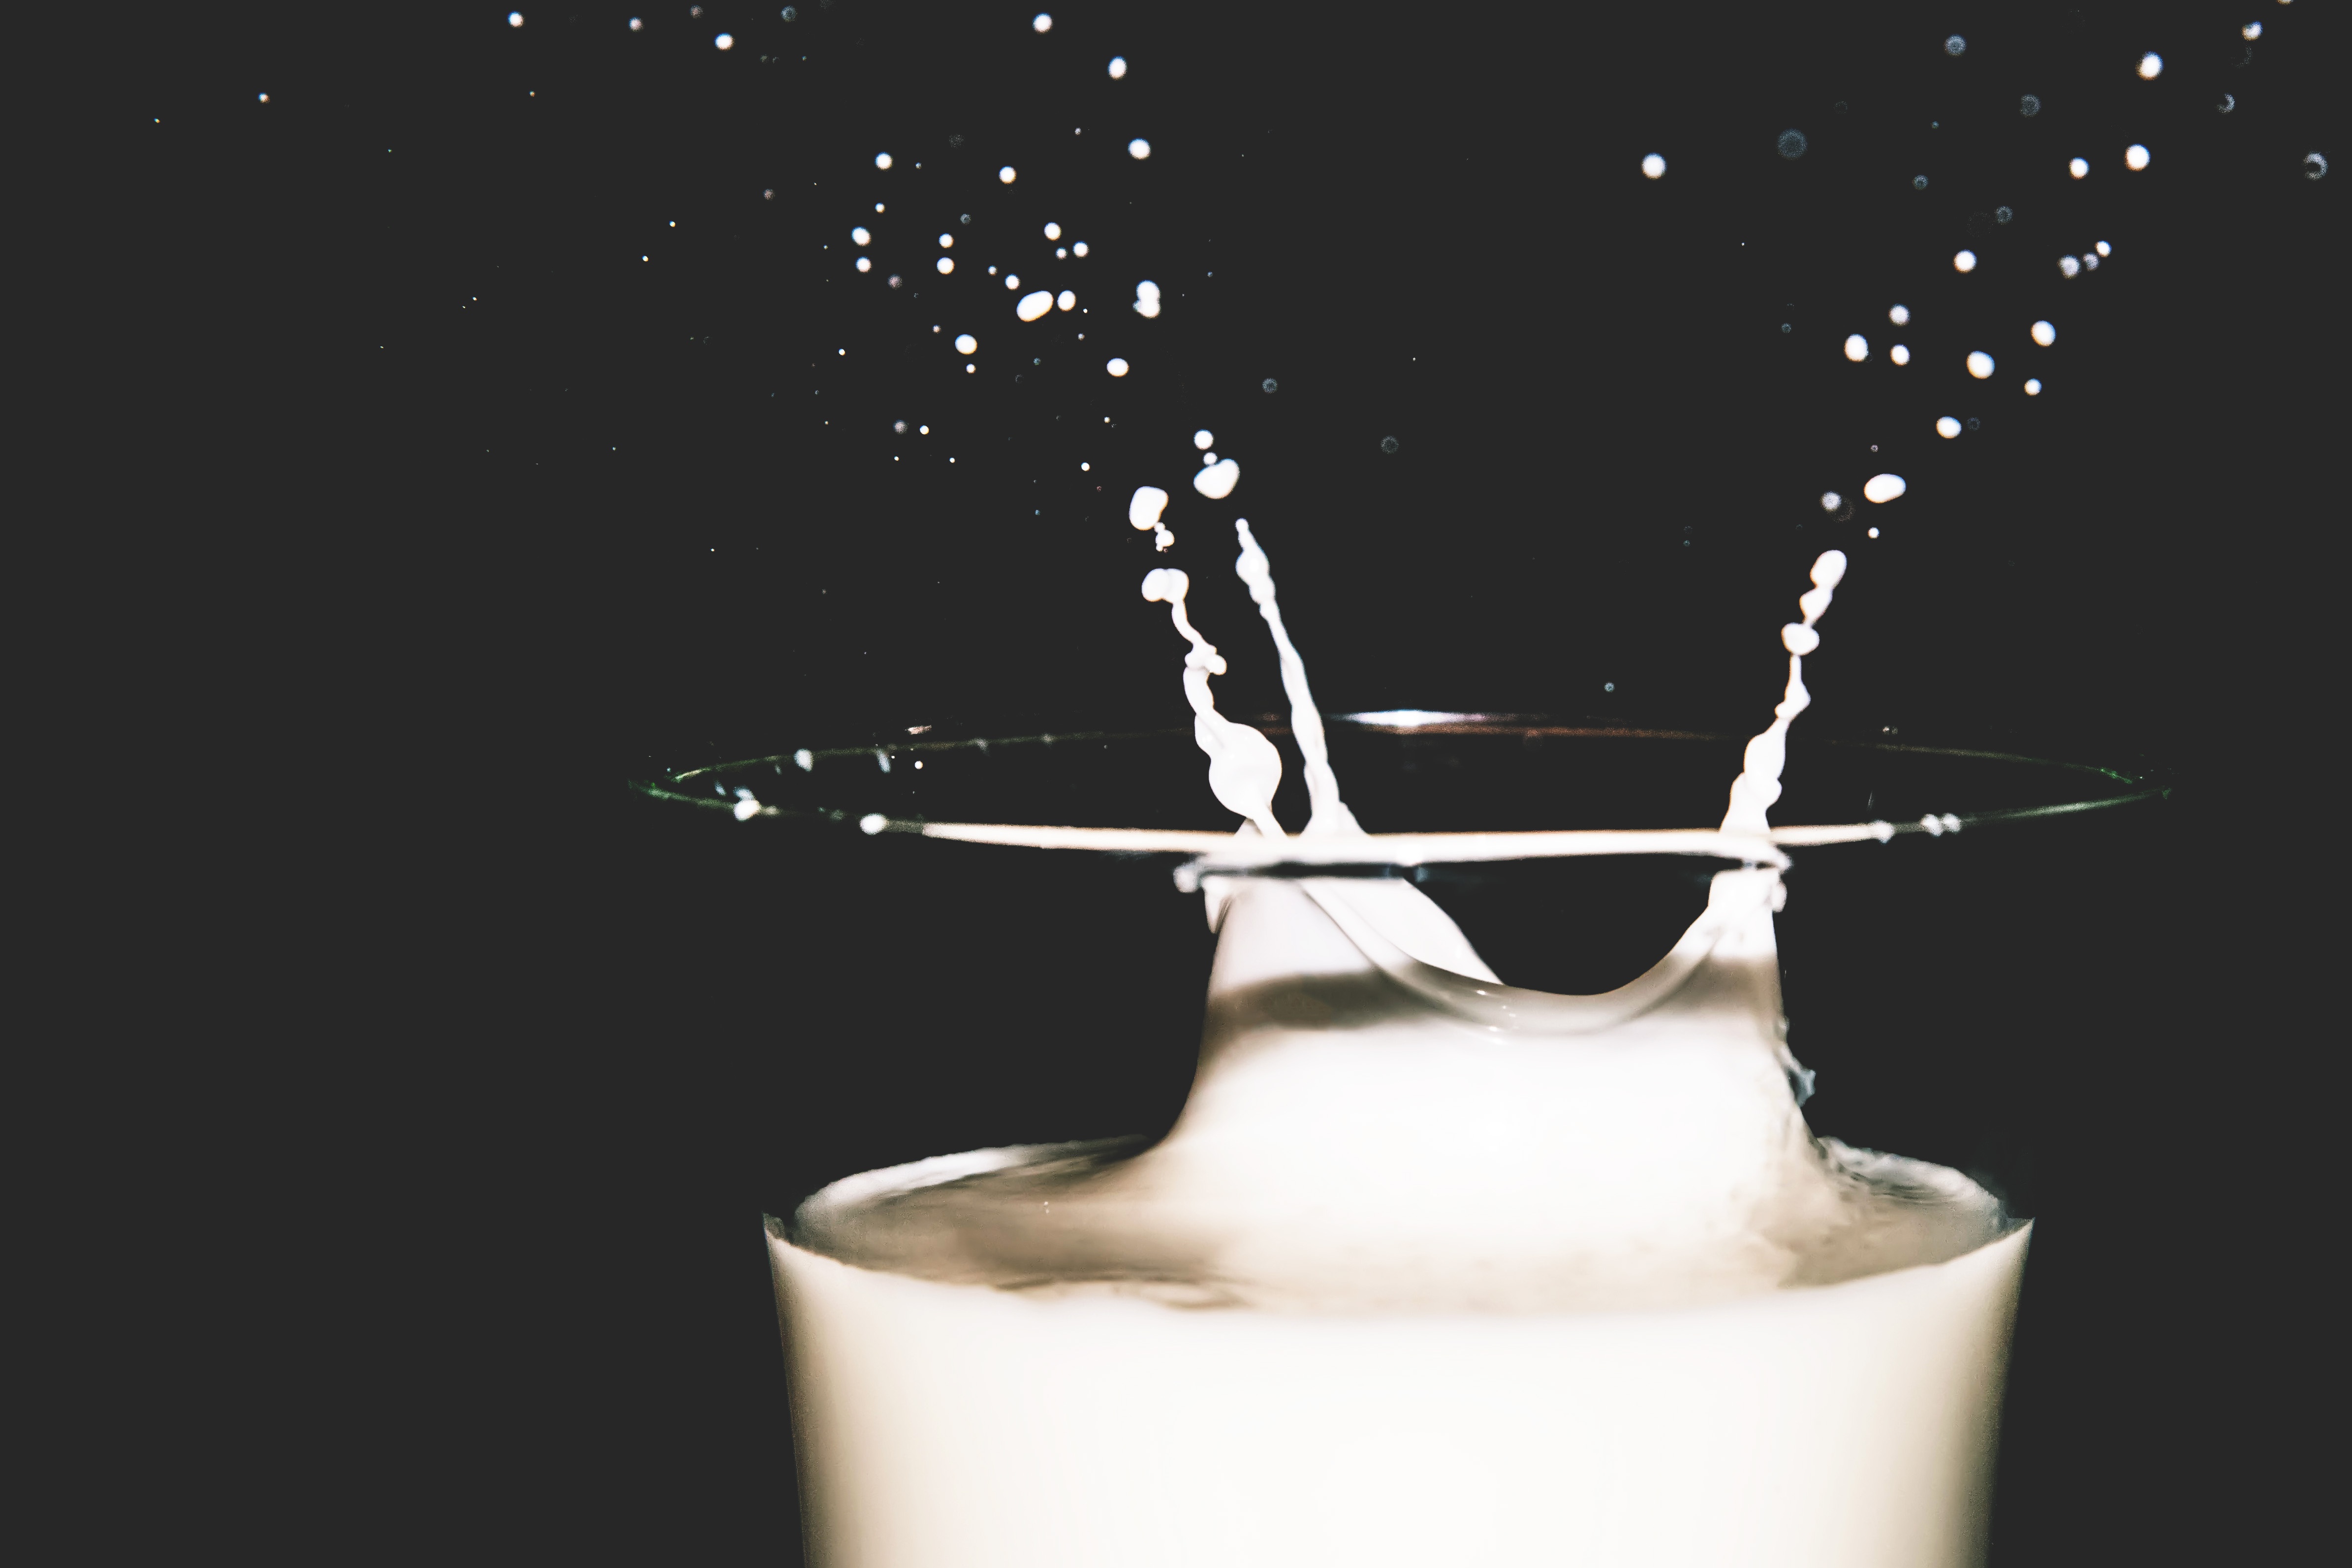
still life photography, water, milk, liquid, drink, photography, dairy, still life, cup